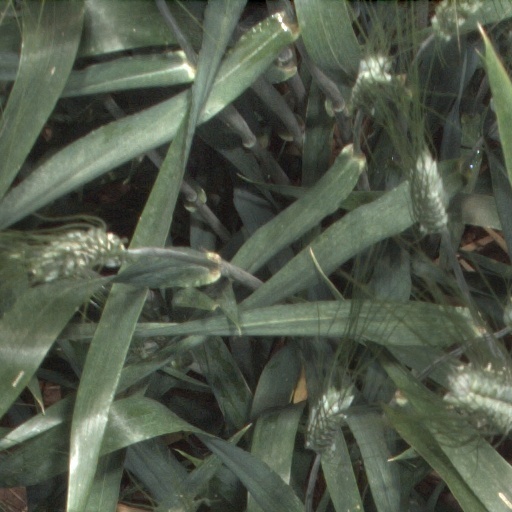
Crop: wheat